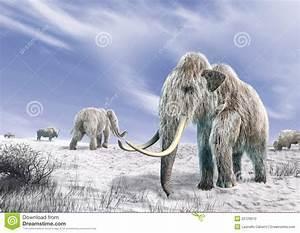
elephant